Blue Army (Poland)

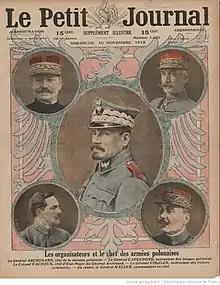
The leaders of the Polish armies

Beginning in 1914, the Polish community in North America began to organize in hopes of setting up a military organization with an end-goal of an independent Poland. In late 1914 a delegation was sent by the Polish-American group PCKR (Polski Centralny Komitet Ratunkowy / Polish Central Relief Committee) to Canada in hopes of setting up a Polish unit made up of North Americans of Polish ancestry, but the Canadian government rebuffed them. As the war dragged on, they tried again and found a supporter in Quebec industrialist William Evan Price III. With his contacts, the Polish delegation met Sam Hughes, the Canadian Minister of Militia and Defence, and pitched a "Polish Legion of Canada" composed of three battalions. This time there was considerable interest, and the Canadians sought and were given permission by British high command to start setting up a Polish Army Camp in Niagara-on-the-Lake. With permission granted the Polish army-in-exile called its camp "Tadeusz Kościuszko Camp," honouring a Polish patriot who led the 1794 Kościuszko Uprising aimed at freeing the country from Imperial Russia and the Kingdom of Prussia. Over 20,000 men trained in Canada, equipped and paid by France. Yet even though the camp was in Canada and supported financially by the French, the Americans viewed it as a threat to their neutrality.